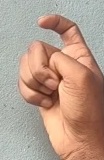
ASL sign: X